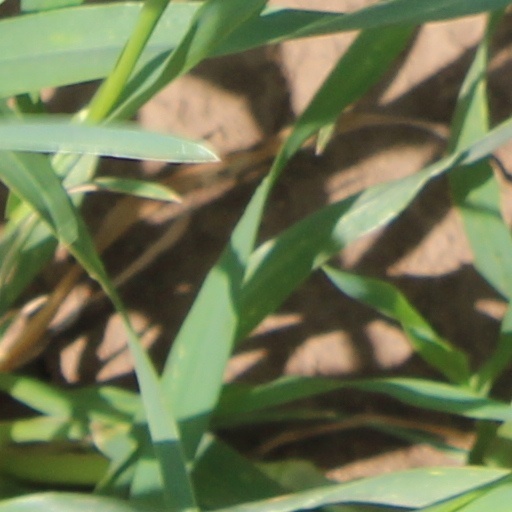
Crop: wheat